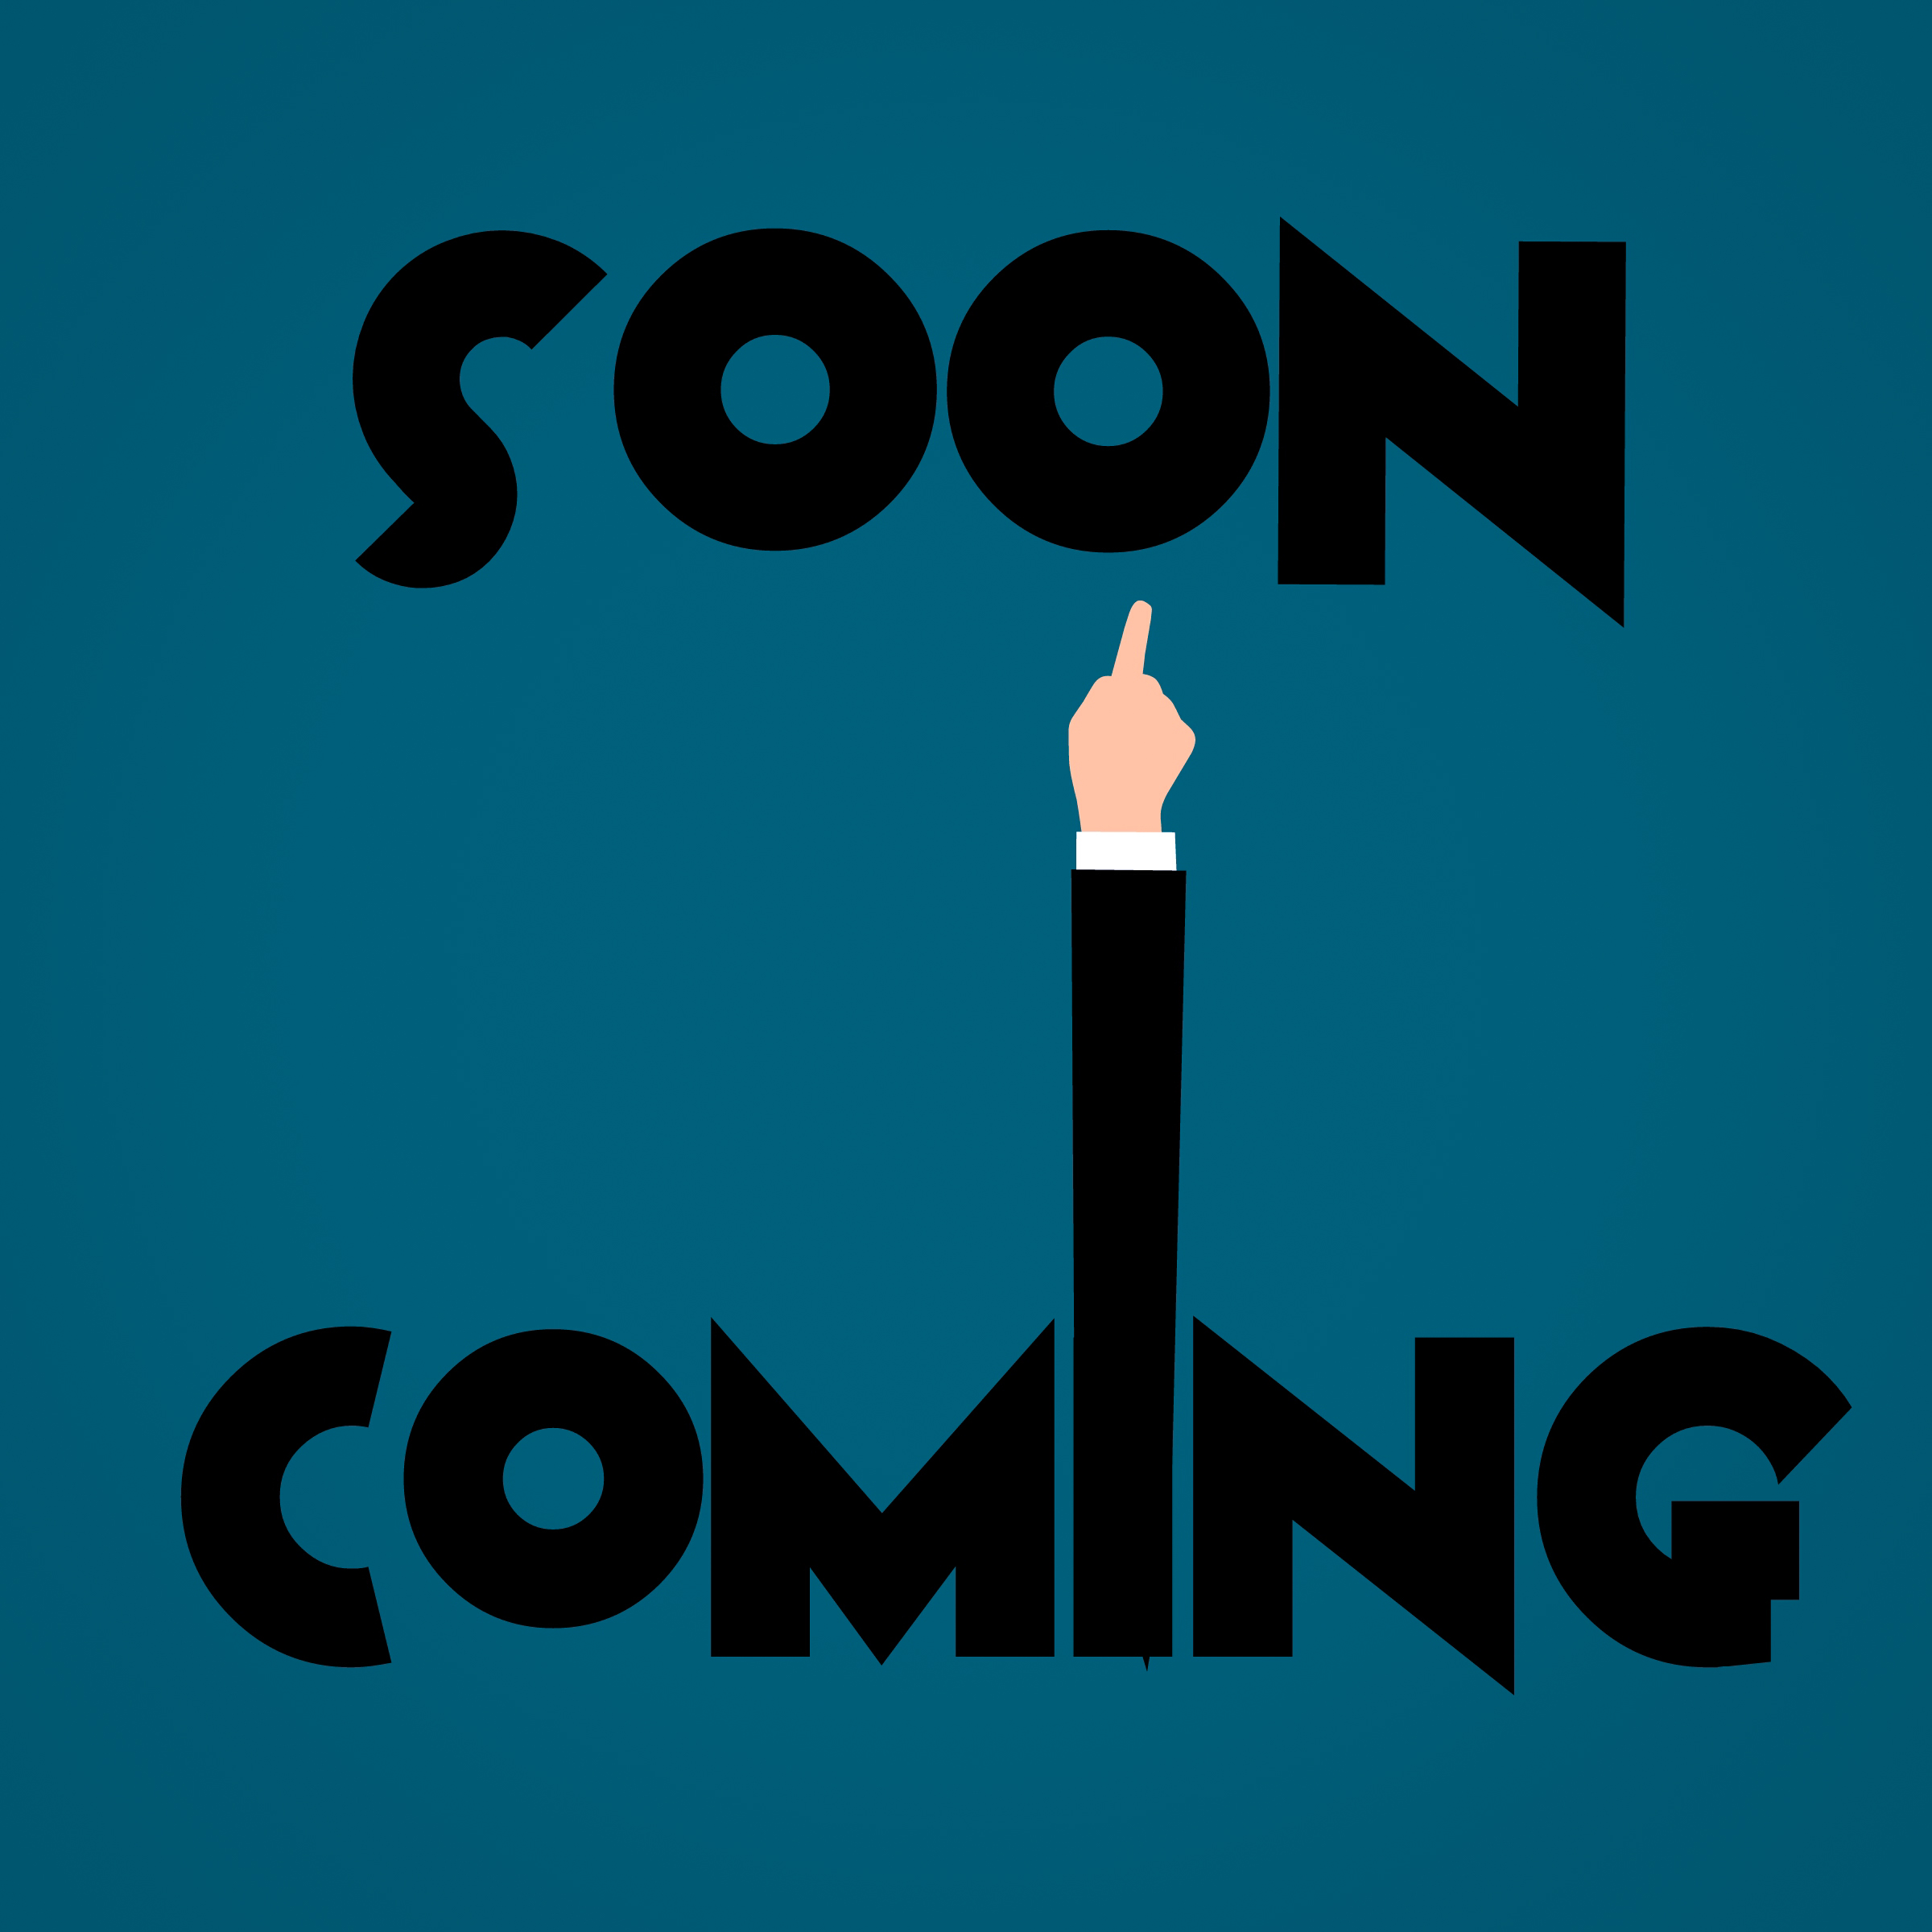
coming soon, coming, soon, sign, announcement, business, message, announce, coming soon sign, coming soon logo, coming soon icon, coming soon image, hand, text, font, product, sky, logo, graphic design, computer wallpaper, brand, graphics